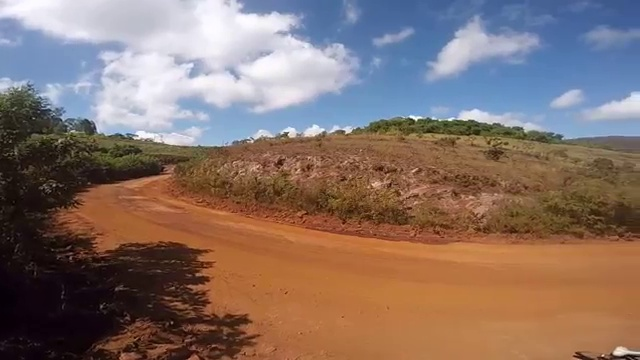
Fire: no
Smoke: no